John Peisley (bushranger)

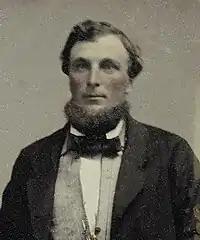
Sergeant John Middleton of the Western Road Patrol, photographed in 1858.

It was claimed that Thomas Peisley lost a young bull of the Durham breed from his farm in January 1846, supposed to be unbranded and being saved for a man named Thomas Pye. After searching for the animal, in October 1846 he enquired of the poundkeeper at Carcoar, Charles Spink, who told him he had a young bull answering the description which had been impounded from Icely’s 'Coombing Park' property by the overseer, John Kater. Of the cattle advertised as impounded at Carcoar, the following bull, received at the pound on 21 September 1846, seems most likely to be the animal at issue: "one red bull, small horns, spot of white on forehead, white belly and white hind legs, brand on off rump not legible; damages £5". Peisley paid the poundage charge, returned with the animal to his farm and had branded it with his ‘TP’ over ‘TP’ mark. In about mid-1847 Thomas Peisley was informed that Kater, Icely’s overseer, had sent some strayed cattle to the pound, but had detained one of their number (the young bull in question). When Peisley went to Kater to enquire why he was holding the bull, Kater replied that he was detaining it “because Mr. Icely had lost a bull of the same description, and he suspected this to be the bull lost”. When asked if it had been branded, Kater replied it was branded 'TI' on the hip and shoulder. When Peisley objected that there was “no other brand upon it but his own”, Kater responded “that he did not care, but that he would detain the beast until the arrival of Mr. Iceley”. After Icely’s return from Sydney two months later, Peisley went to ‘Coombing Park’ to claim his property and was apprehended on a warrant Icely had procured from his brother-in-law, William Rothery, a local magistrate. Thomas Peisley was subsequently committed to stand trial for cattle stealing.